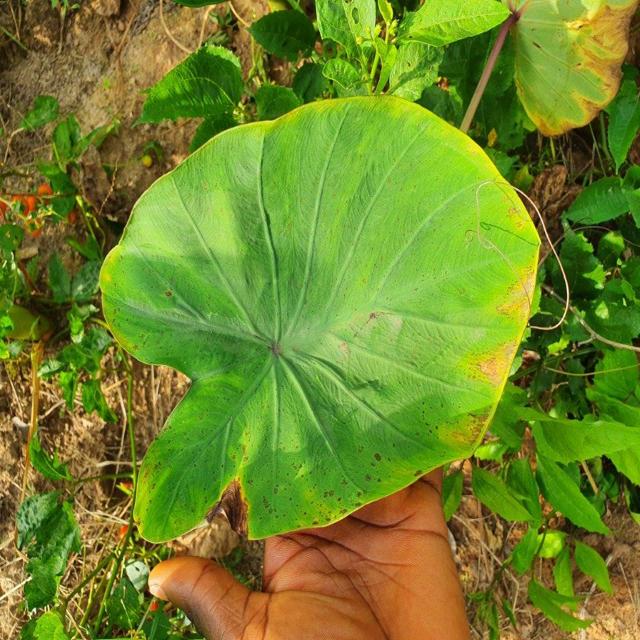
Label: Mid_Blight